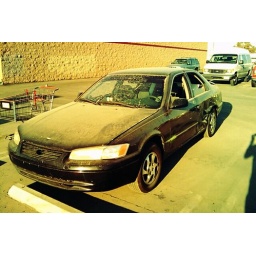
Construction around my house makes my car crazy